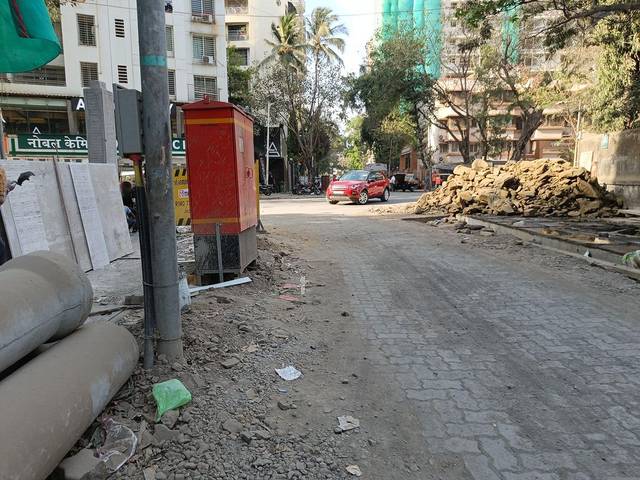
Region: India
Coordinates: 19.114, 72.831